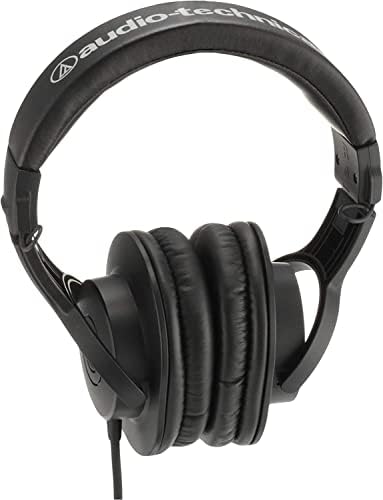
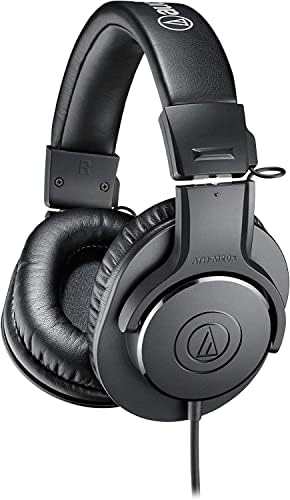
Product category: headphones
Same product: yes